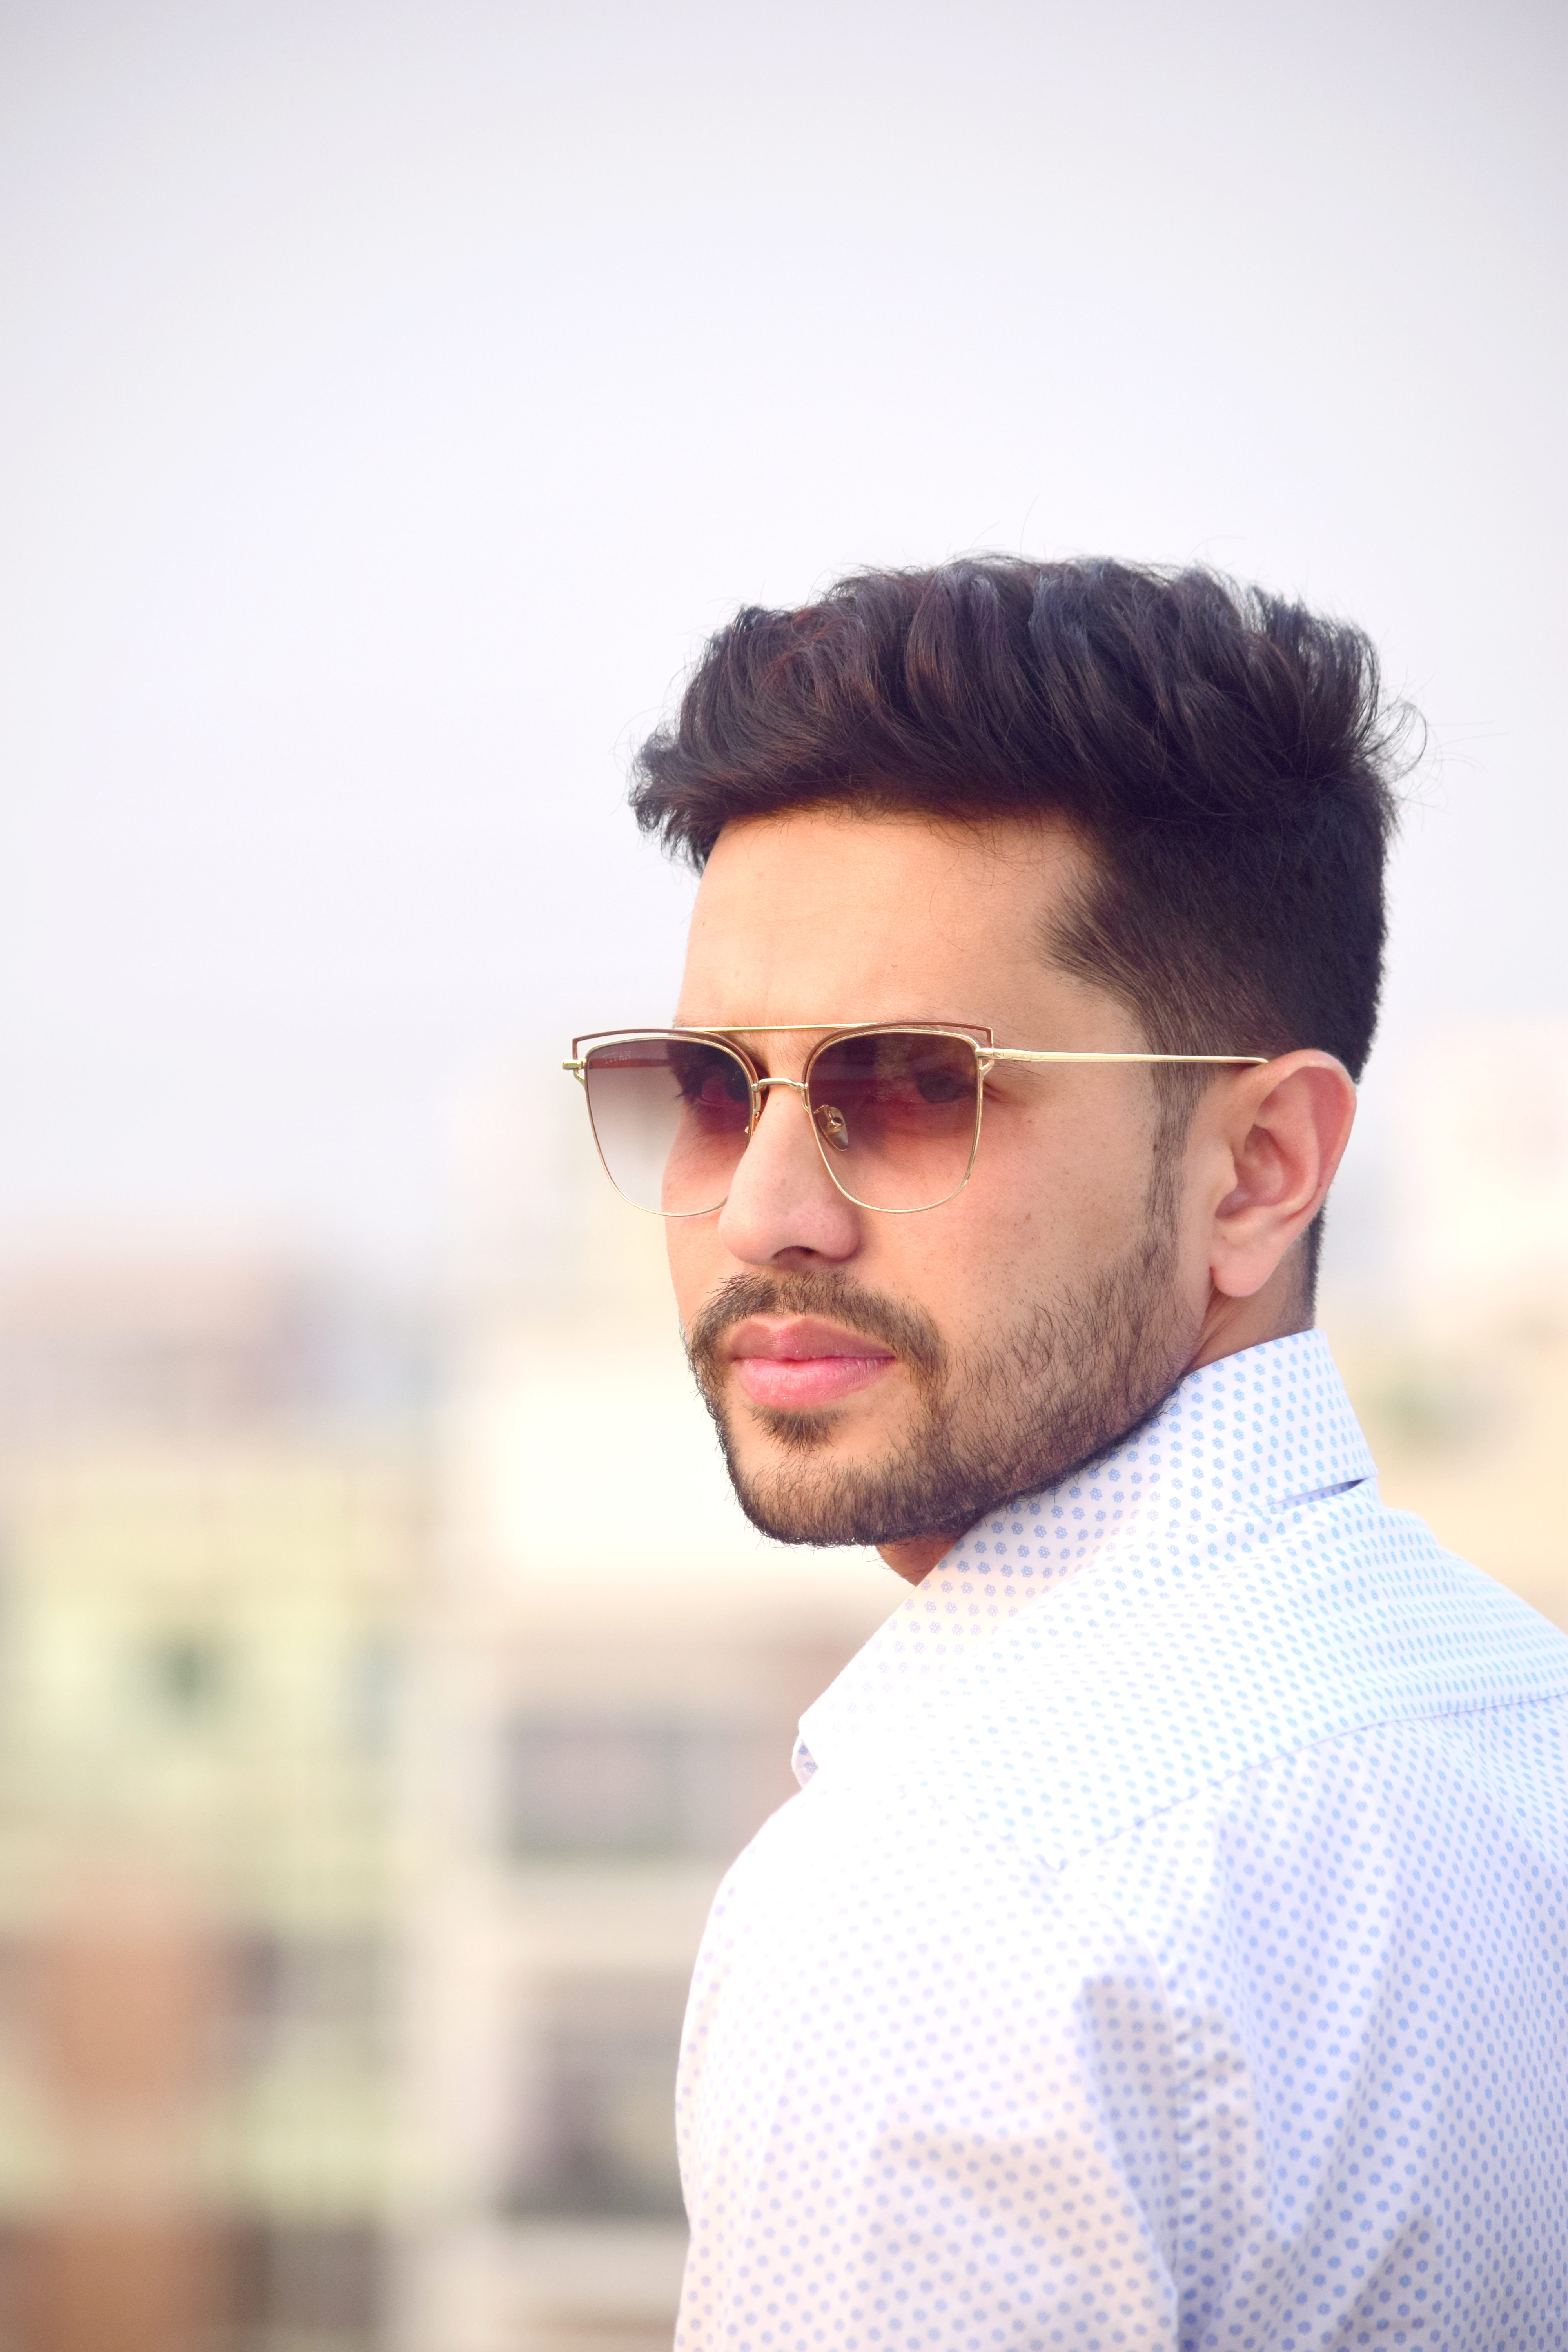
eyewear, hair, white, face, facial hair, cool, beard, glasses, hairstyle, forehead, head, chin, yellow, sunglasses, moustache, fashion, black hair, vision care, neck, photography, quiff, smile, white collar worker, jaw, photo shoot, style, model, ear